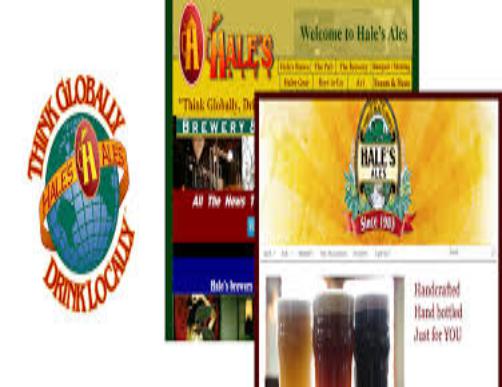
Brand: Hale's Ales
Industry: Food